Rufus Wainwright

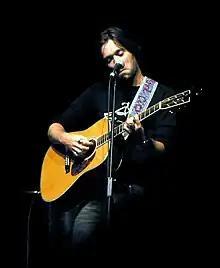
Wainwright in concert in Chicago

In 2003, Rufus released the full-length album "Want One". Then Wainwright's album "Want Two", from which four songs were released as the EP "Waiting for a Want", was released by DreamWorks/Geffen on November 16, 2004. The live iTunes Sessions EP entitled "" was released on March 15, 2005. A DVD entitled "All I Want", featuring a biographical documentary, music videos, and live performances, was released internationally in 2005. That same year, Wainwright made two major contributions as a solo vocalist to a pair of records: the Mercury Prize-winning Antony and the Johnsons' "I Am a Bird Now" and Burt Bacharach's "At This Time".